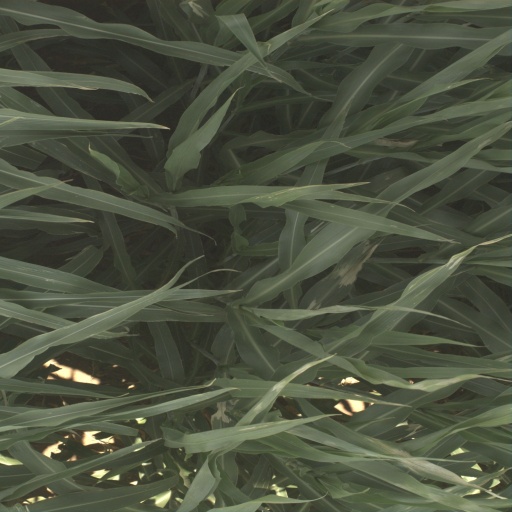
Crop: sorghum